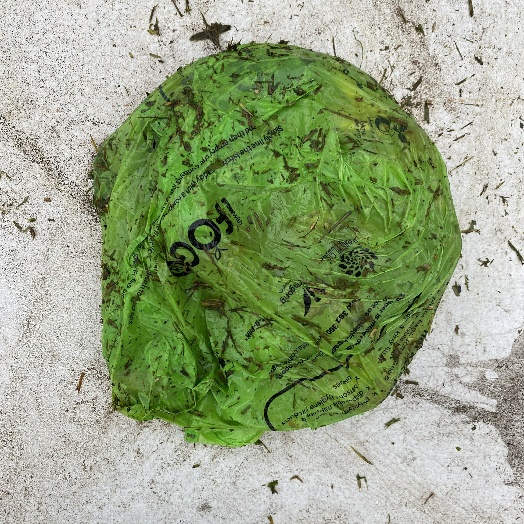
Label: Food Organics